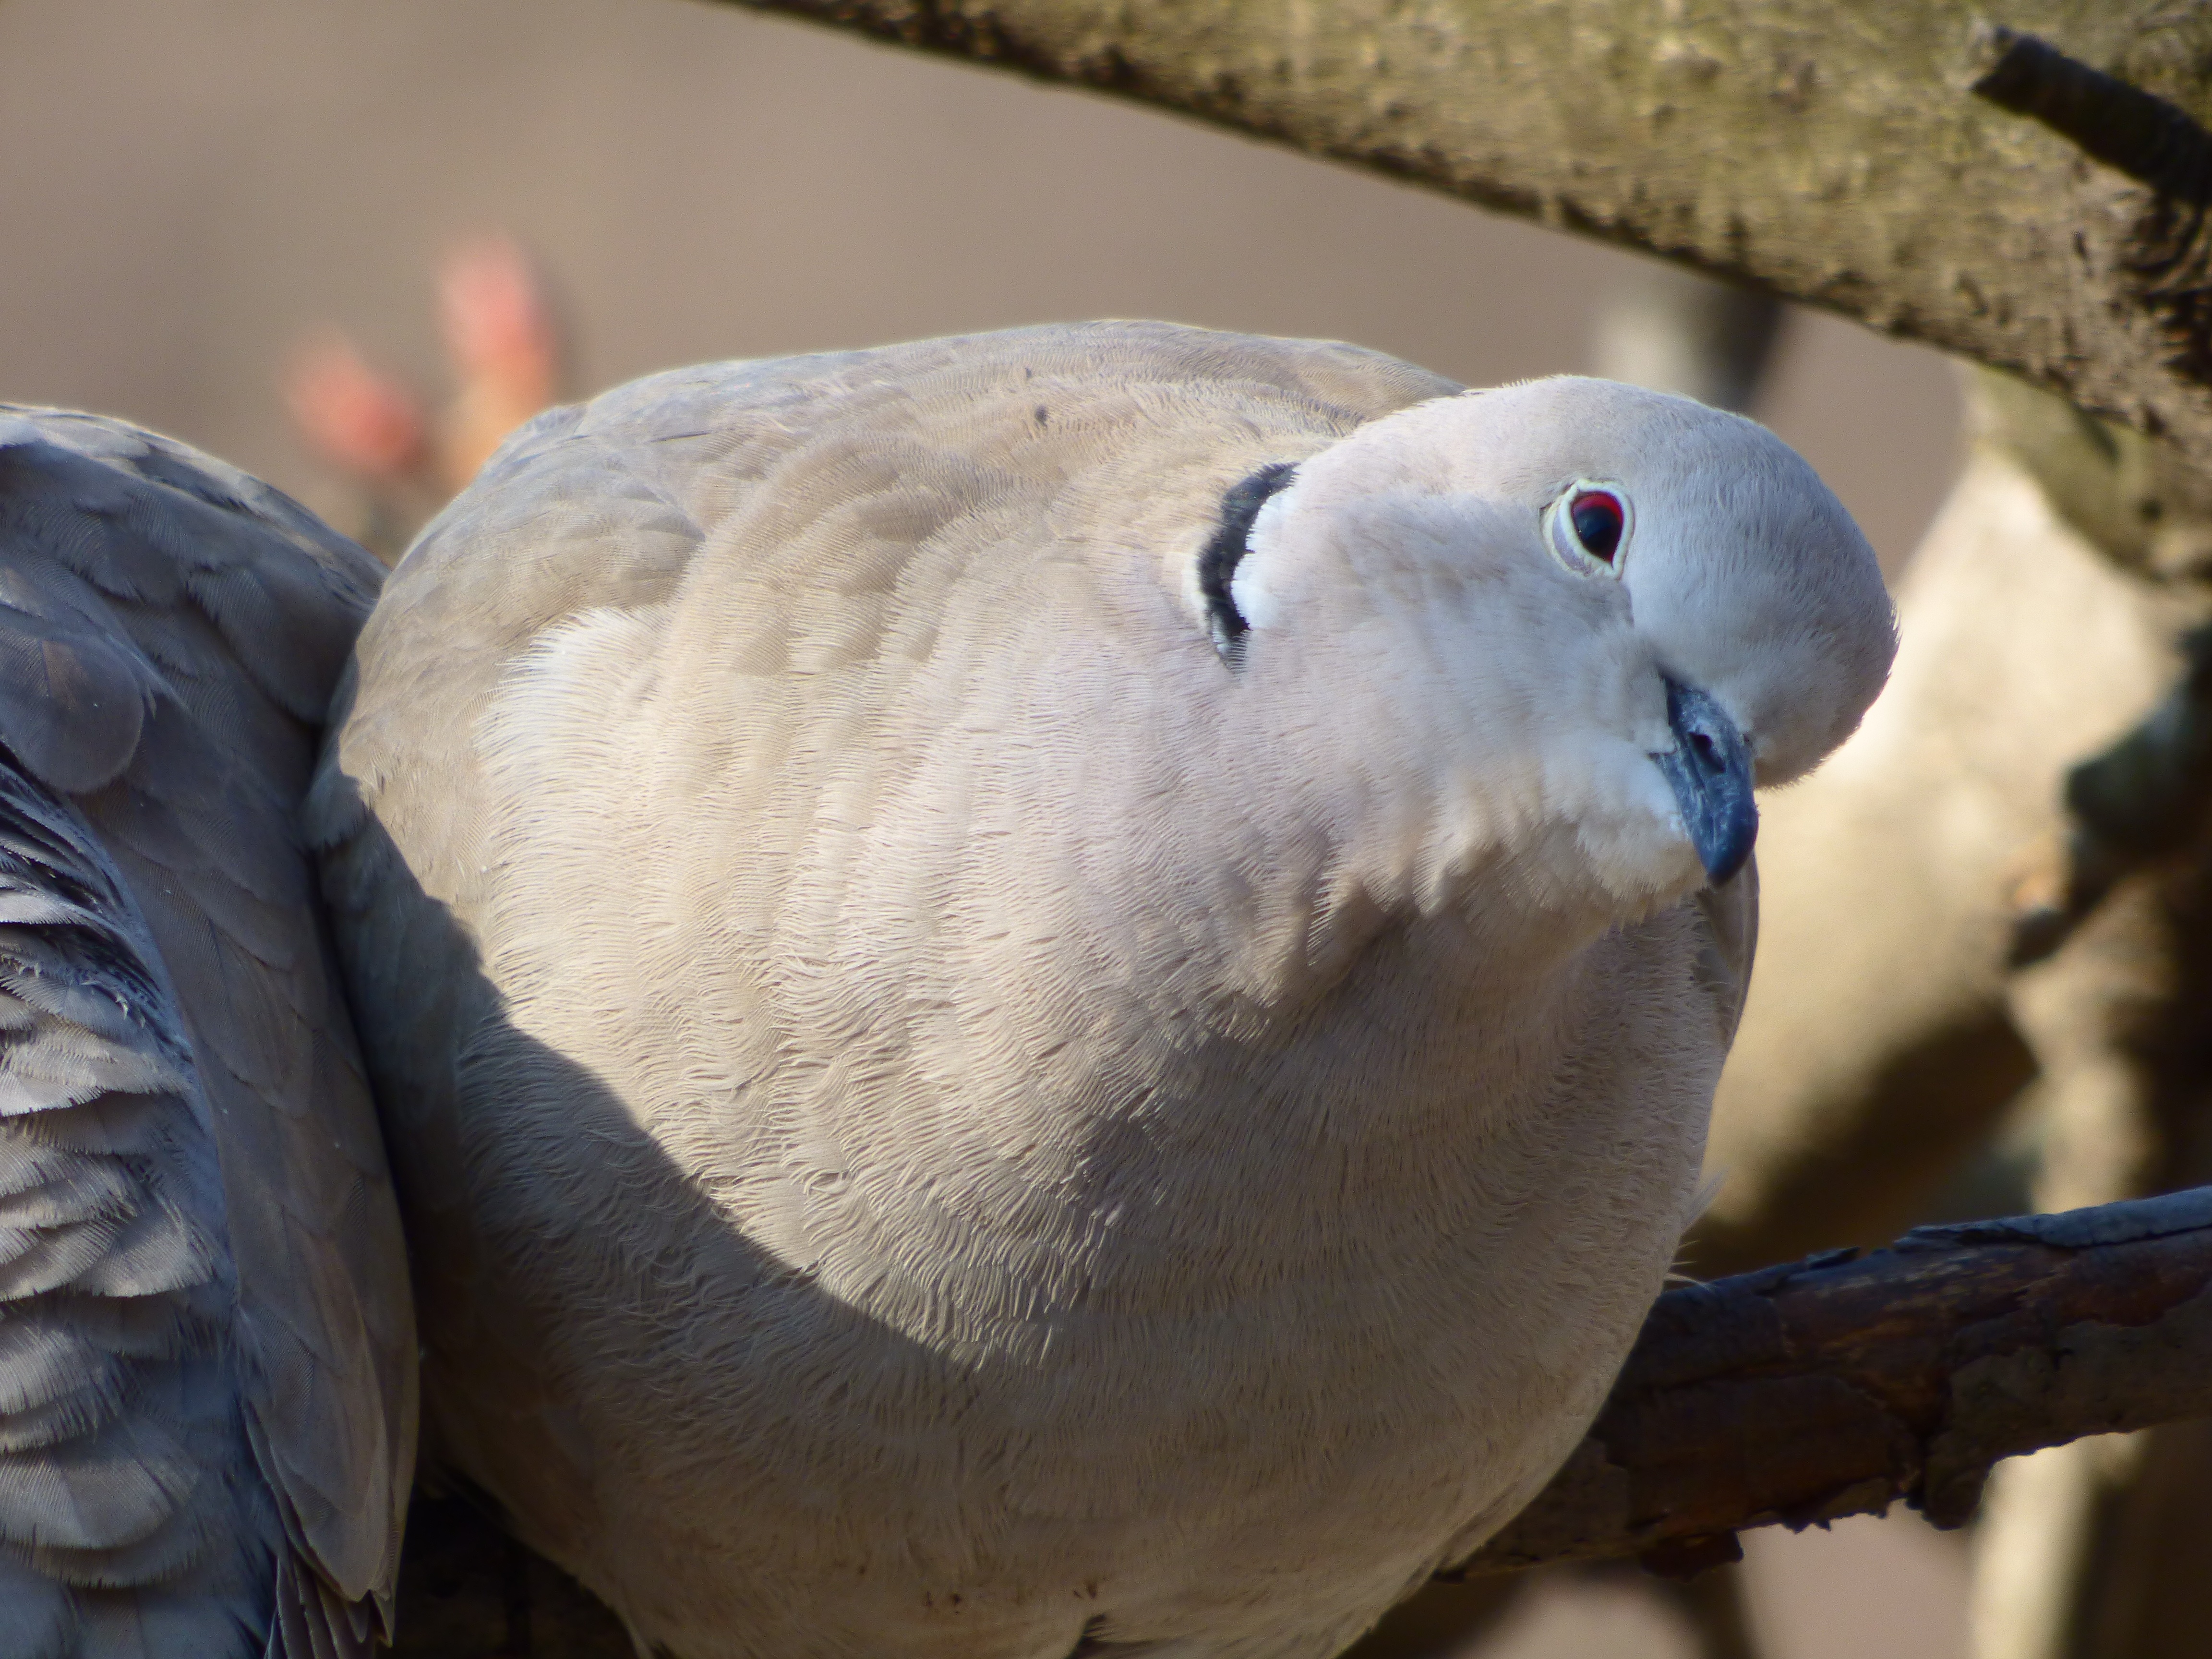
bird, wing, view, wildlife, beak, blue, fauna, close up, vertebrate, parrot, parakeet, wild pigeon, turtle dove, pigeons and doves, common pet parakeet